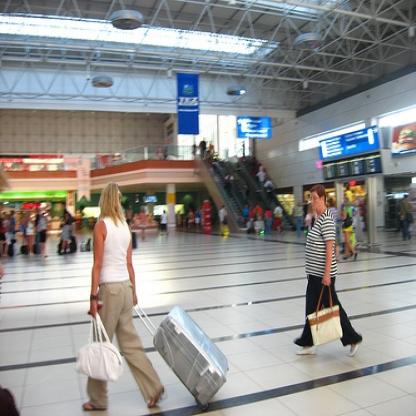
Scene: Indoor